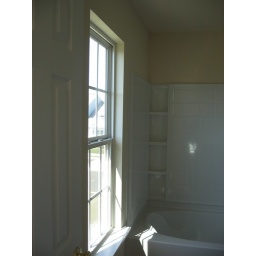
Window in MAster bath across from sink and vanity